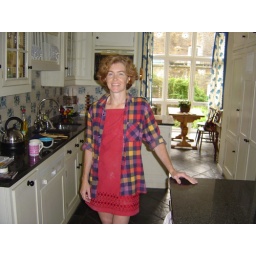
Sophie in red dress